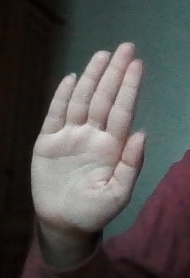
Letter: seen